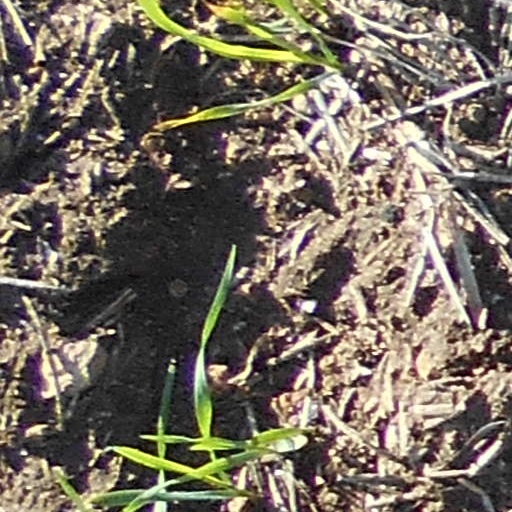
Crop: wheat